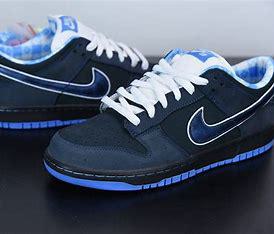
Brand: Nike
Model: SB Dunk